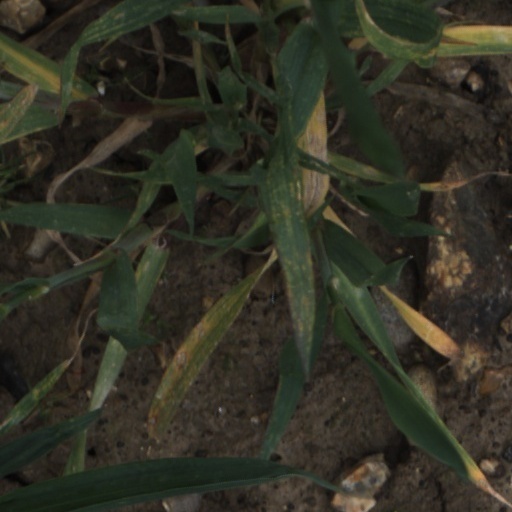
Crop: wheat